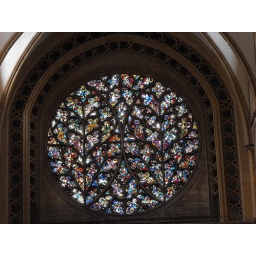
The larger and younger of the two rose windows in the transepts at Lincoln Cathedral